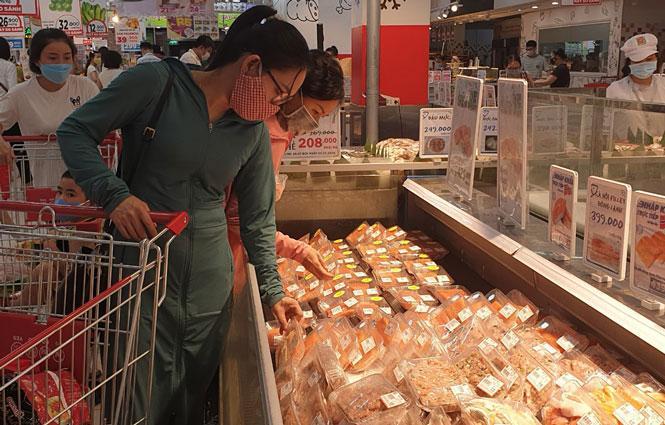
đây là khung cảnh xuất hiện ở bên trong một siêu thị